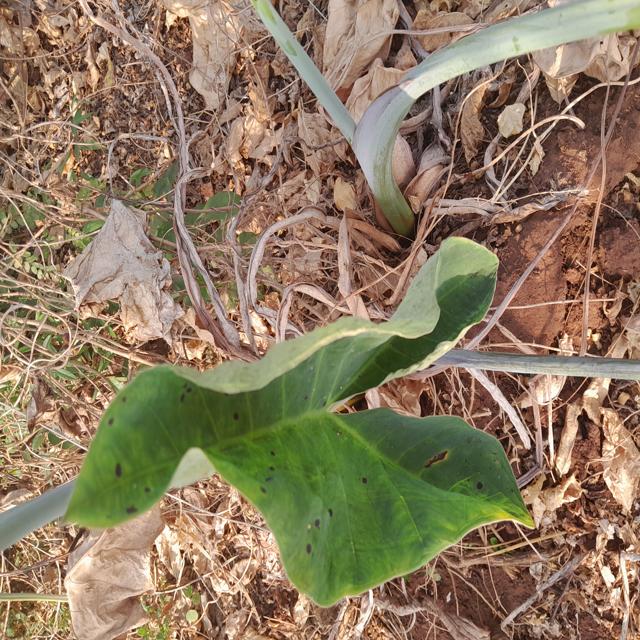
Label: Early_Blight